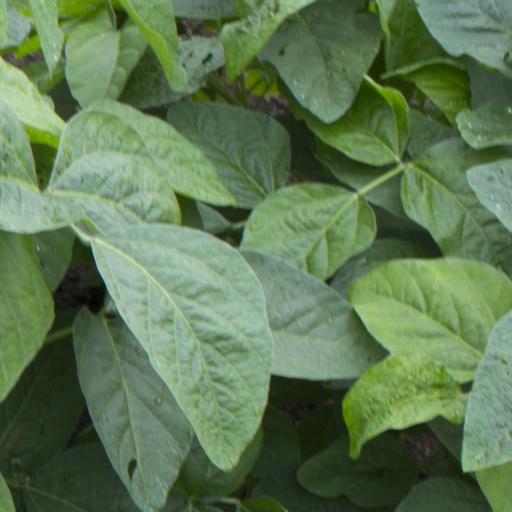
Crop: soybean